Earth structure

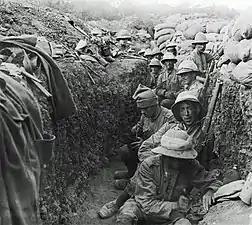
Soldiers in a trench on Gallipoli during World War I

Ziggurats were elevated temples constructed by the Sumerians between the end of the 4th millennium BC and the 2nd millennium BC, rising in a series of terraces to a temple up to above ground level. The Ziggurat of Ur contained about three million bricks, none more than in length, so construction would have been a huge project.